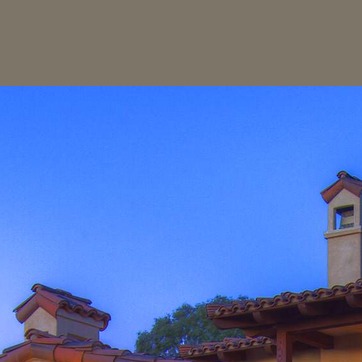
Material: sky